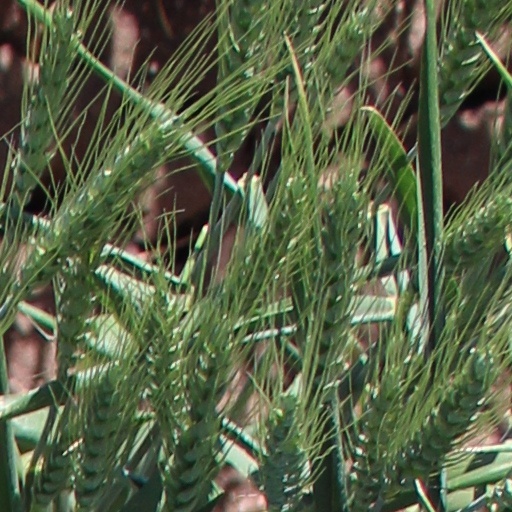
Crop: wheat